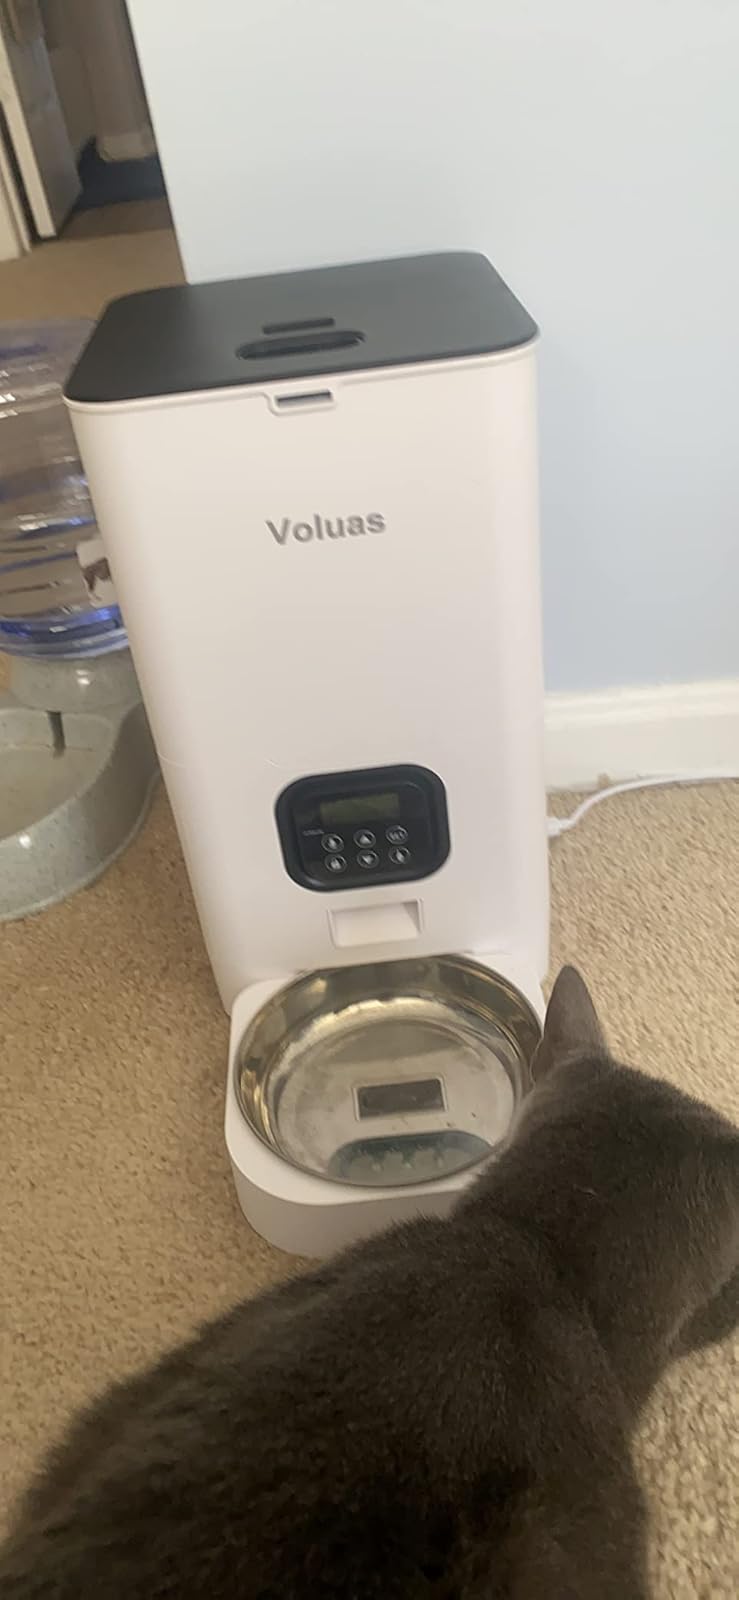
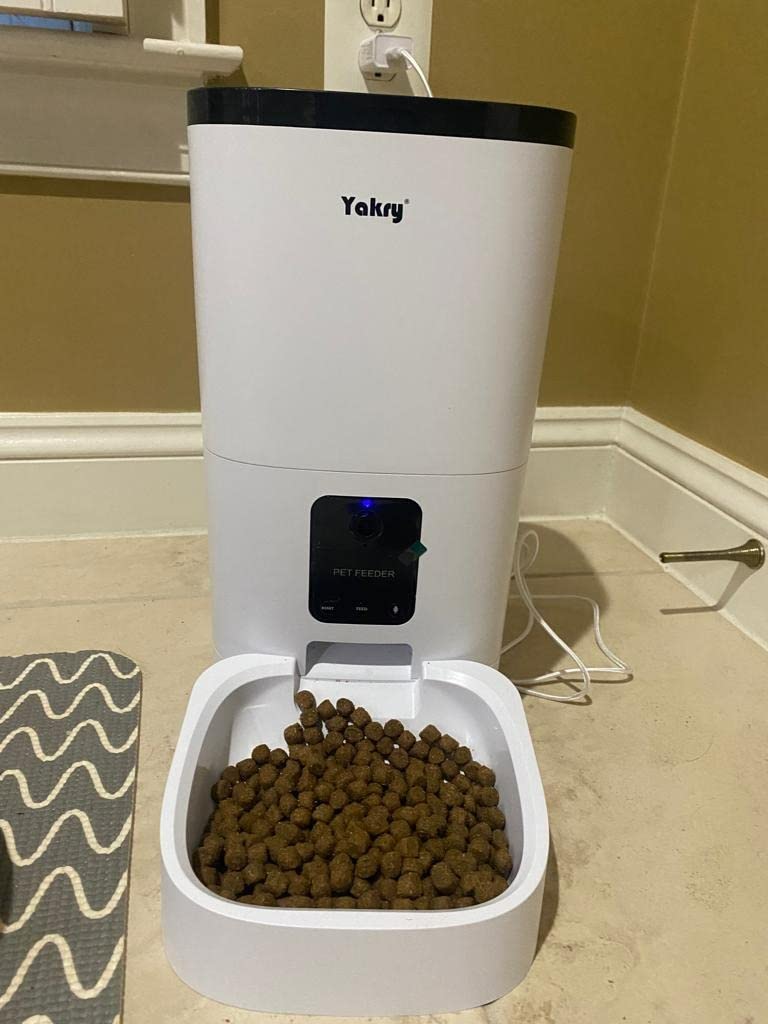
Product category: items_feeder
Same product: no